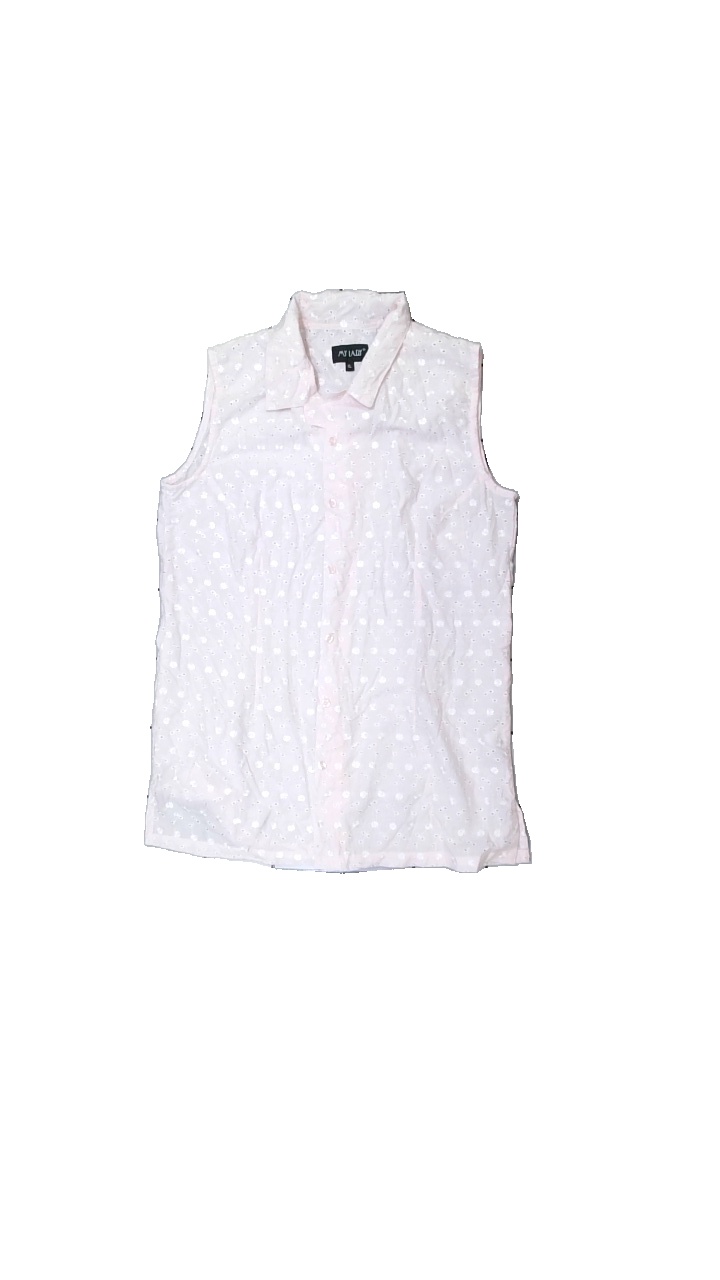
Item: Tank Top (Ladies)
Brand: My Lady
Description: linne med blommigt mönster
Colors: Pink
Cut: Regular
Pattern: Floral print
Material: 54% polyester 46% bomull
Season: All
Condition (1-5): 5
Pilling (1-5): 5
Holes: Major
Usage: Reuse
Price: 50-100